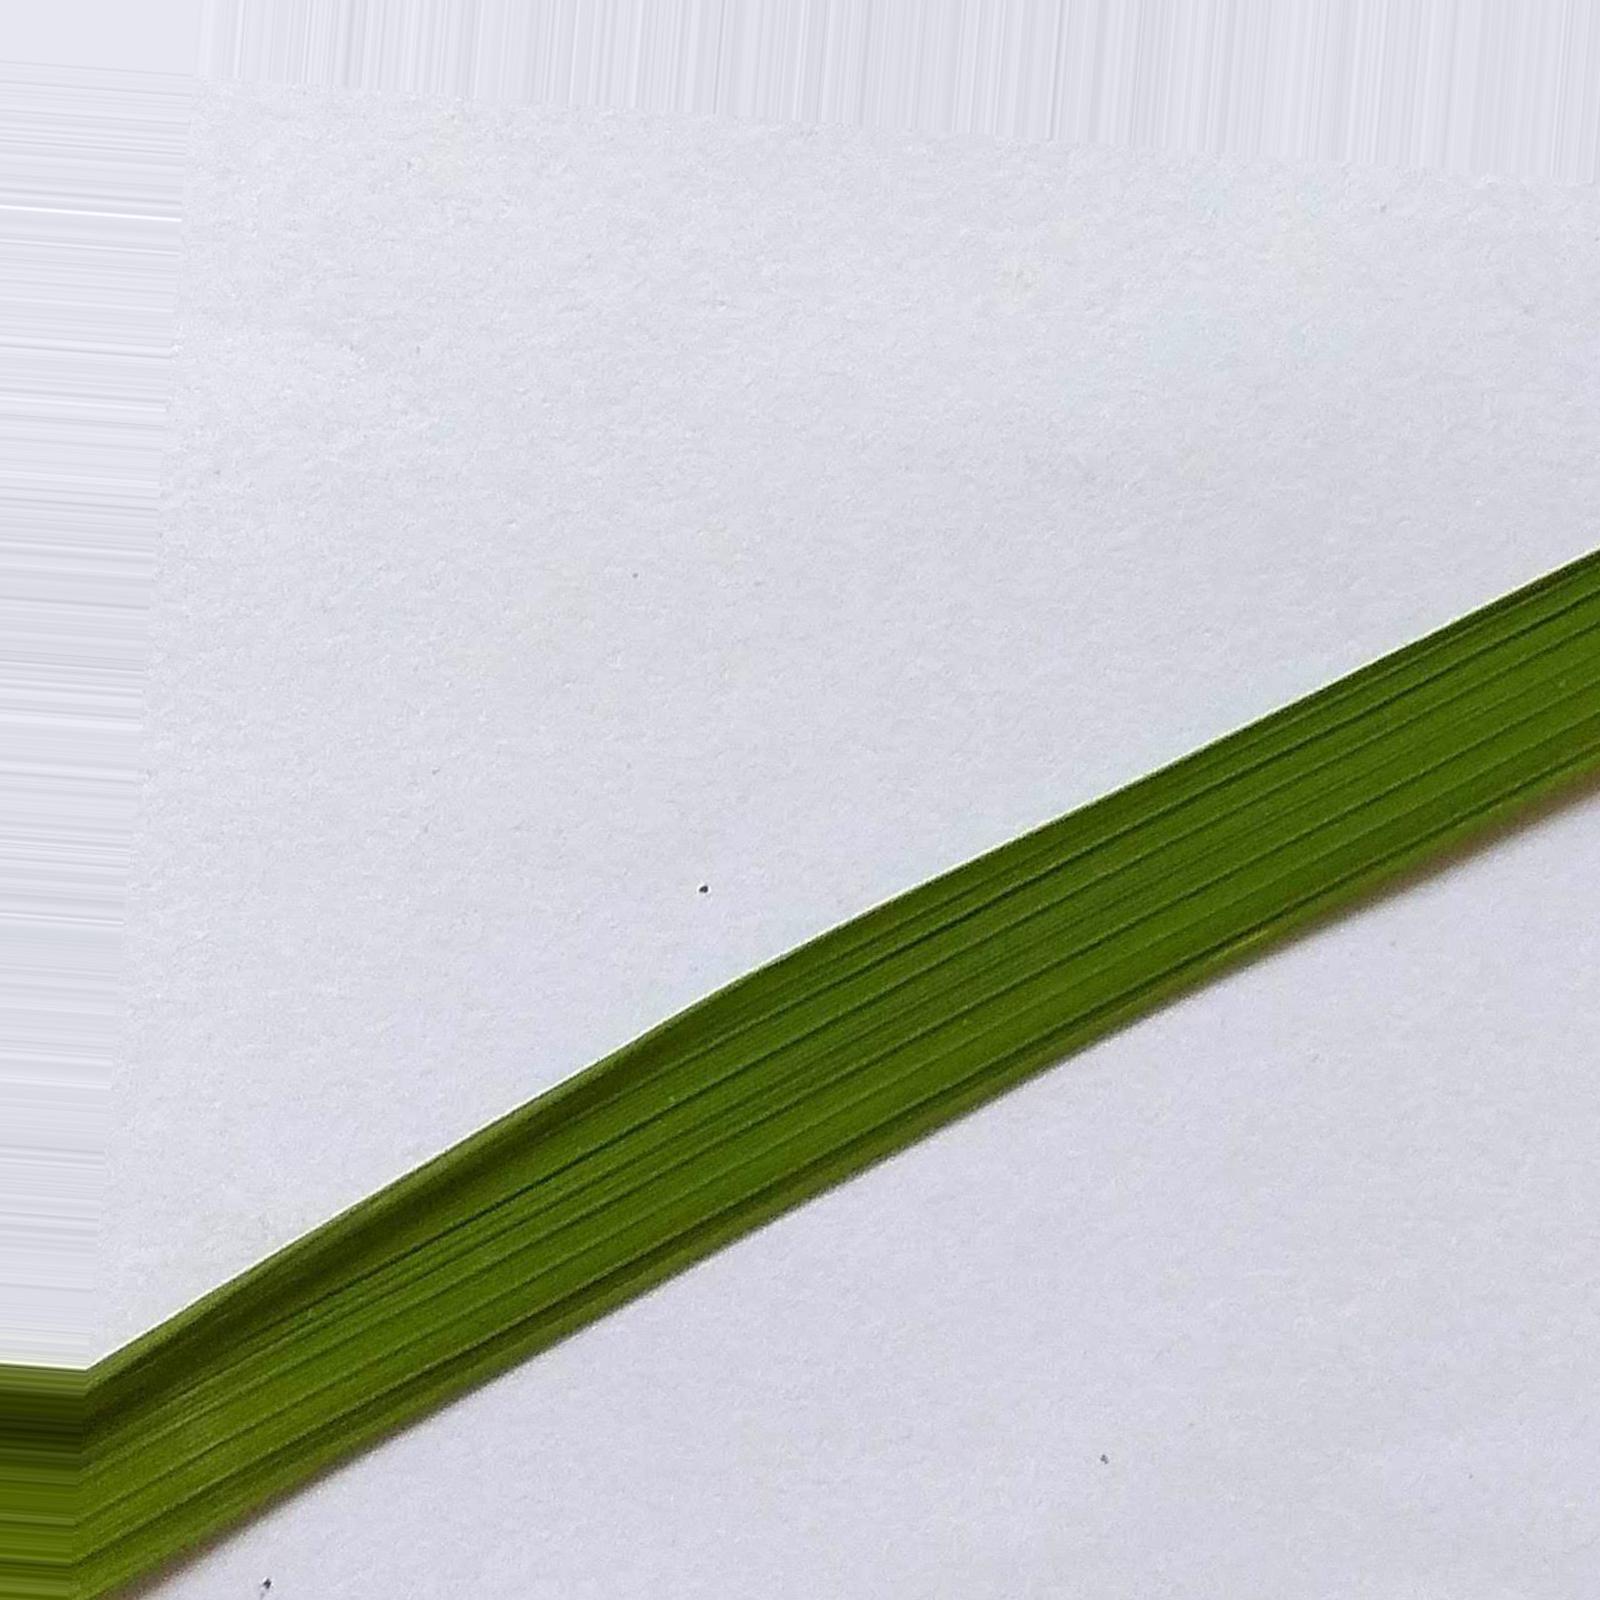
Nhãn: Healthy